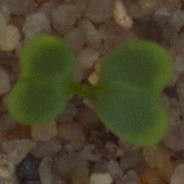
Label: charlock